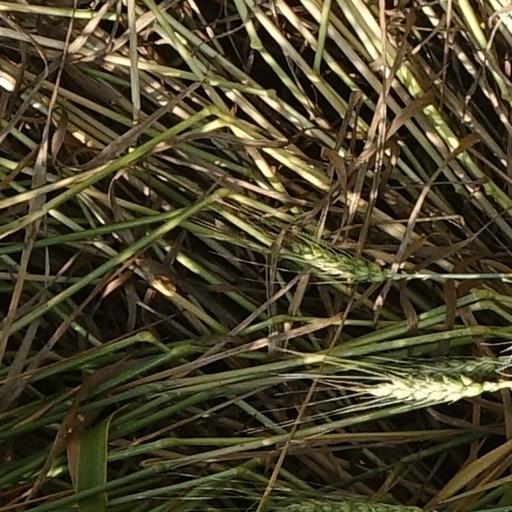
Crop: wheat